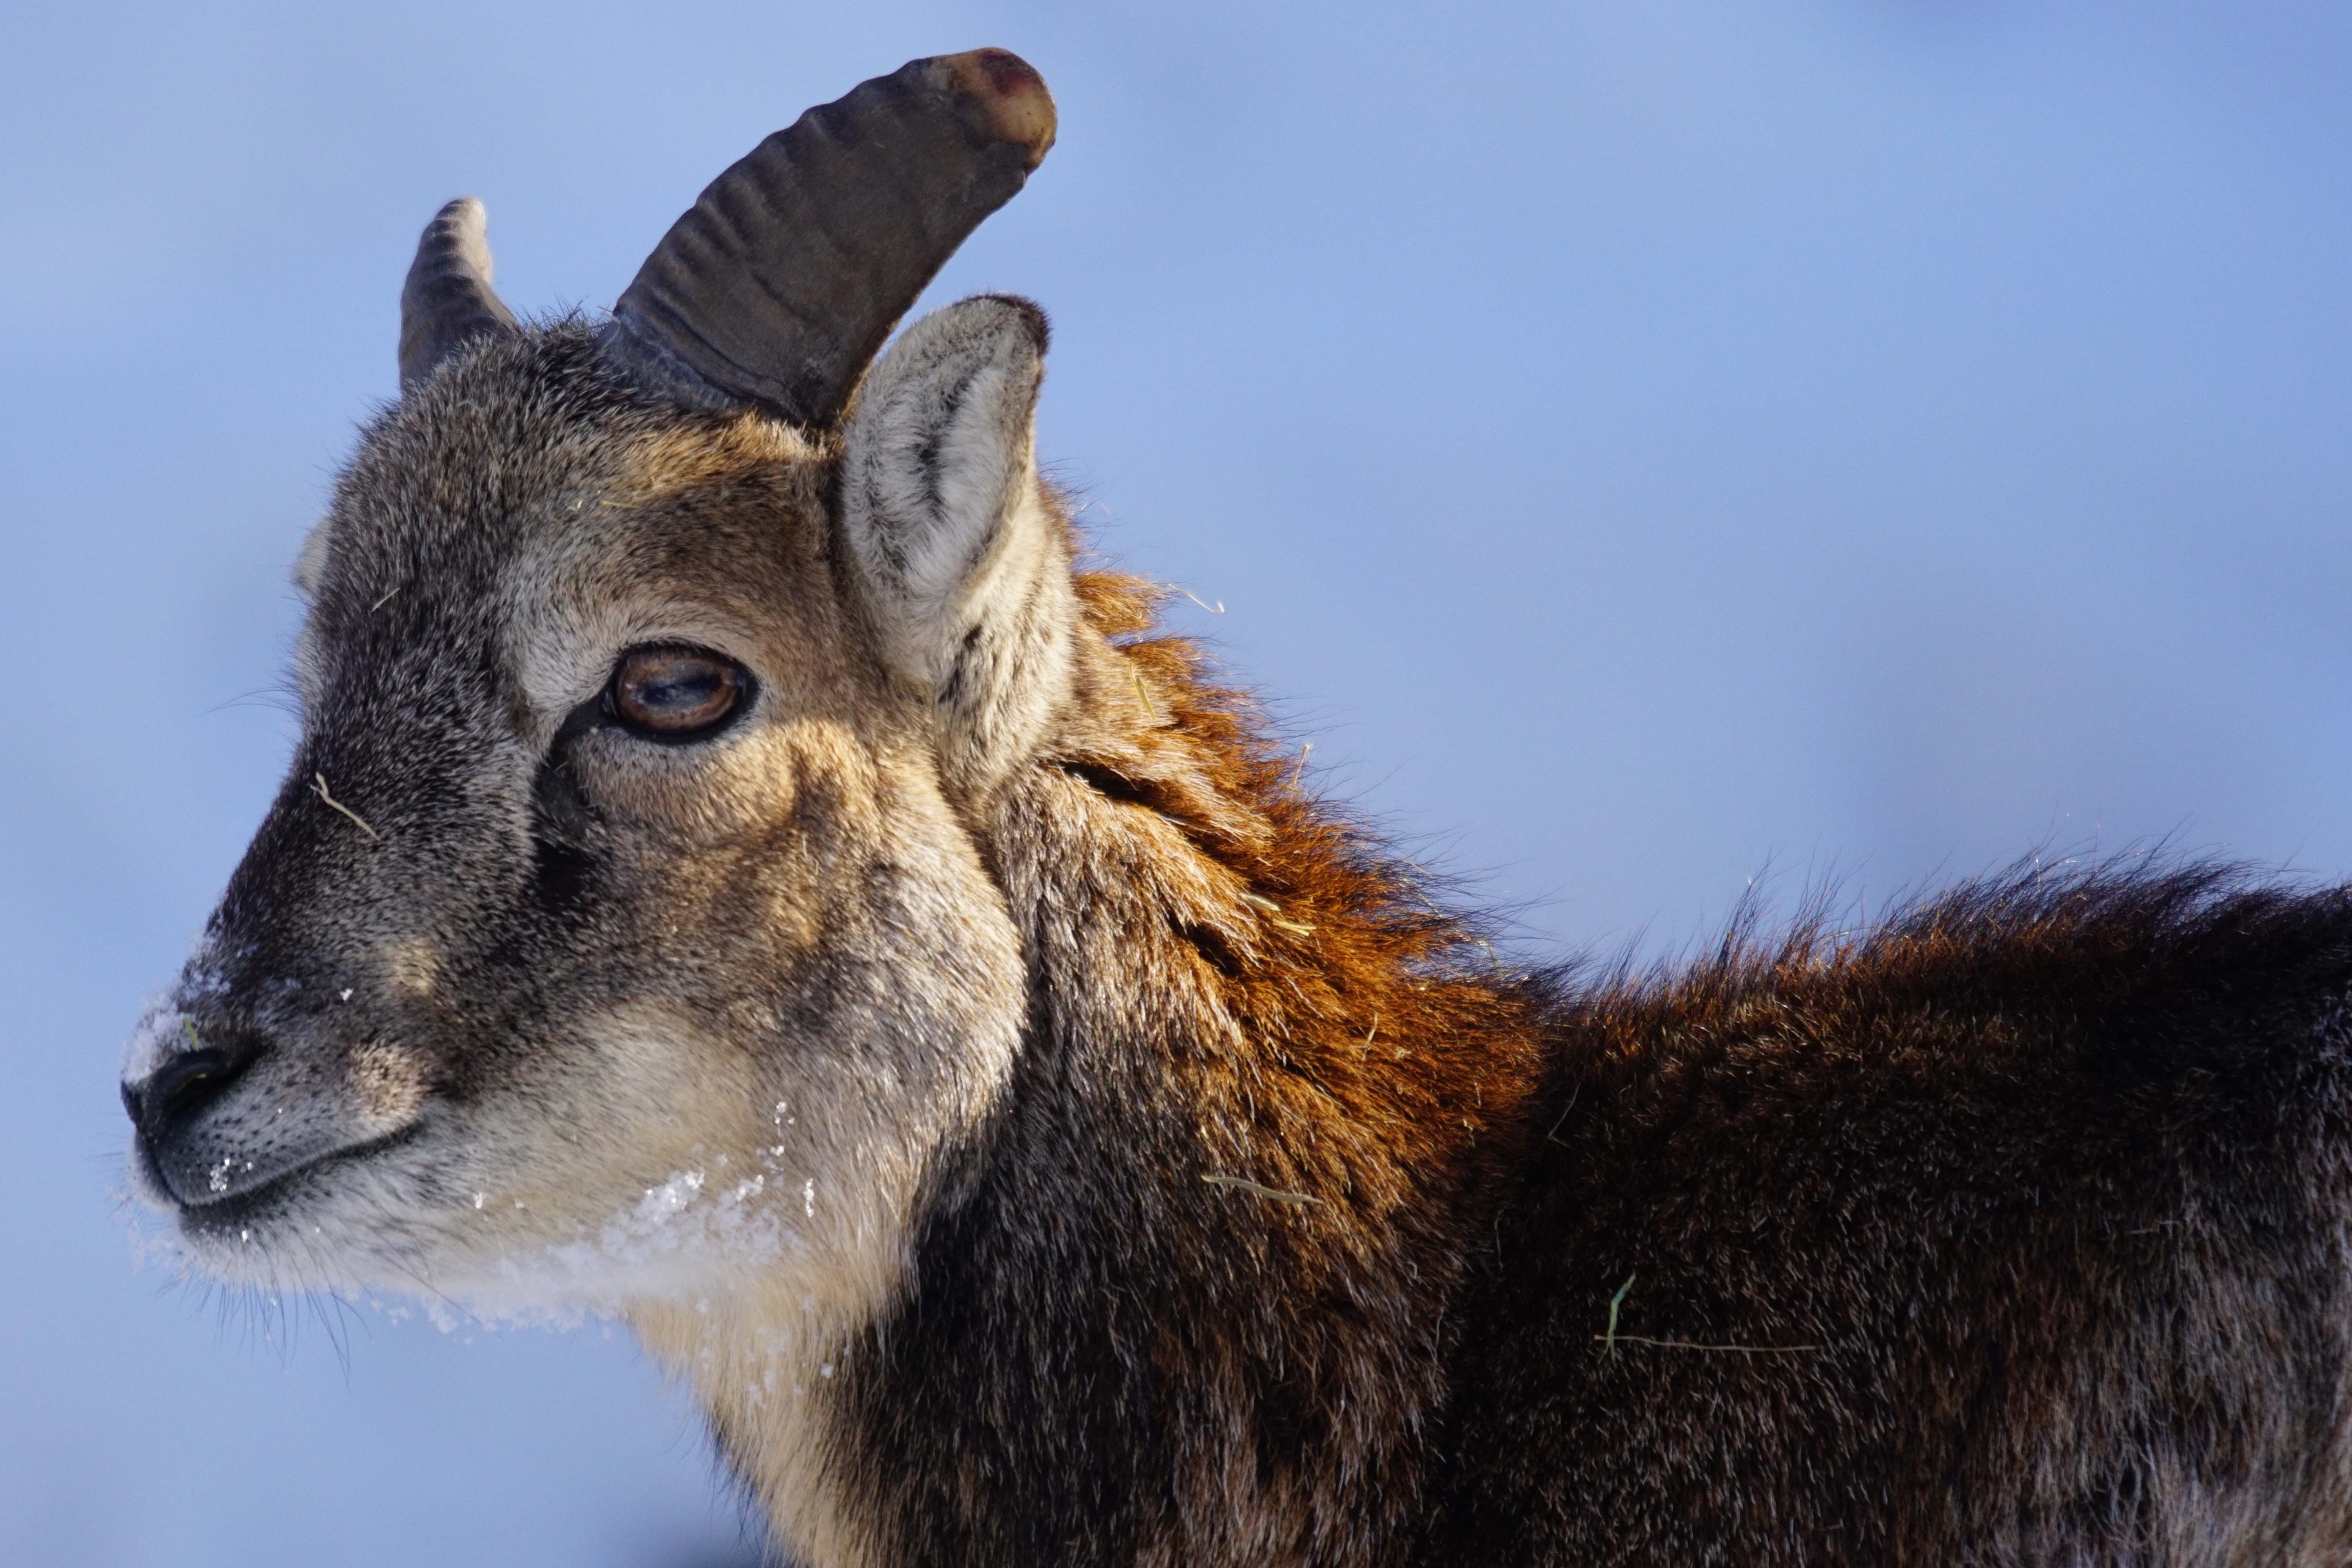
wildlife, mammal, alpine, fauna, close up, vertebrate, young animal, capricorn